Ferry

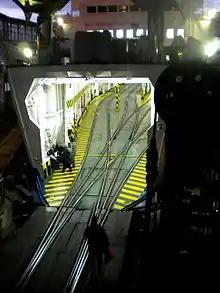
Train and car ferry between Calabria and Sicily, Italy

This type of ferry allows vehicles to load from the "side". The vehicle platform can be turned. When loading, the platform is turned sideways to allow sideways loading of vehicles. Then the platform is turned back, in line with the vessel, and the journey across water is made.